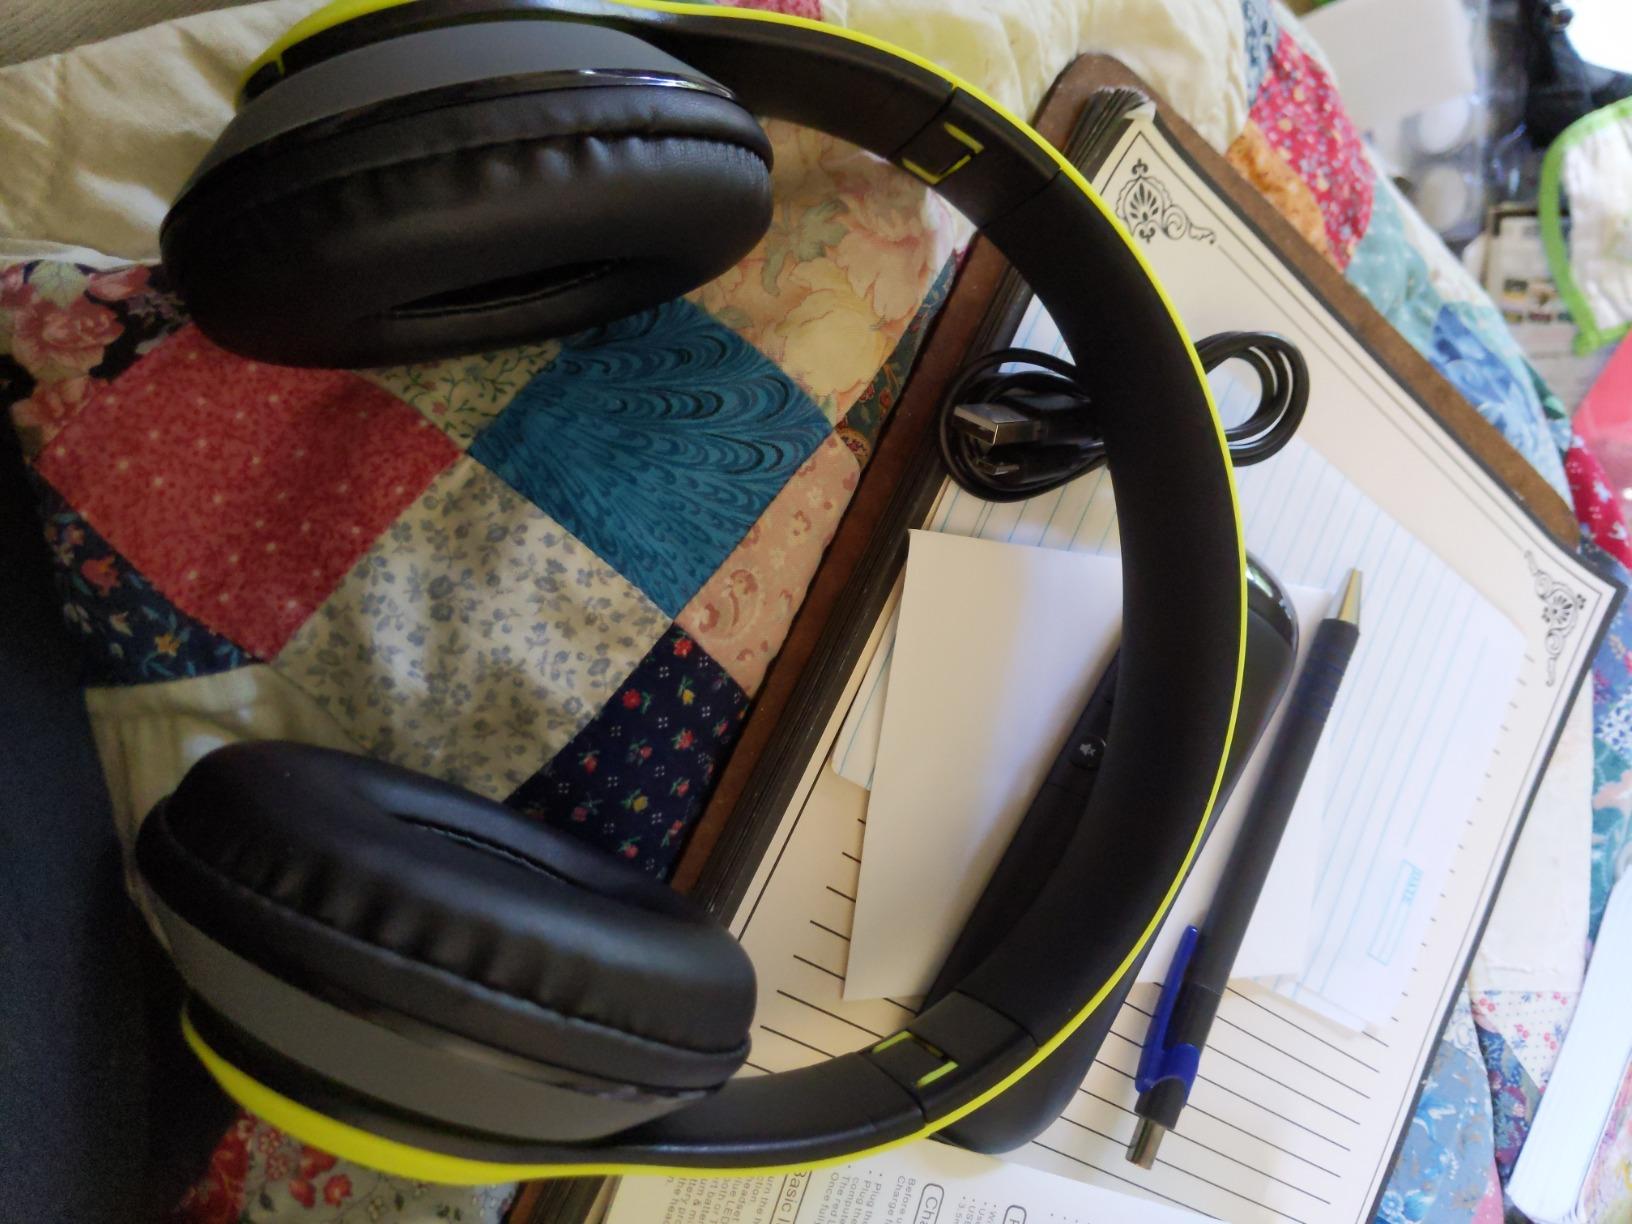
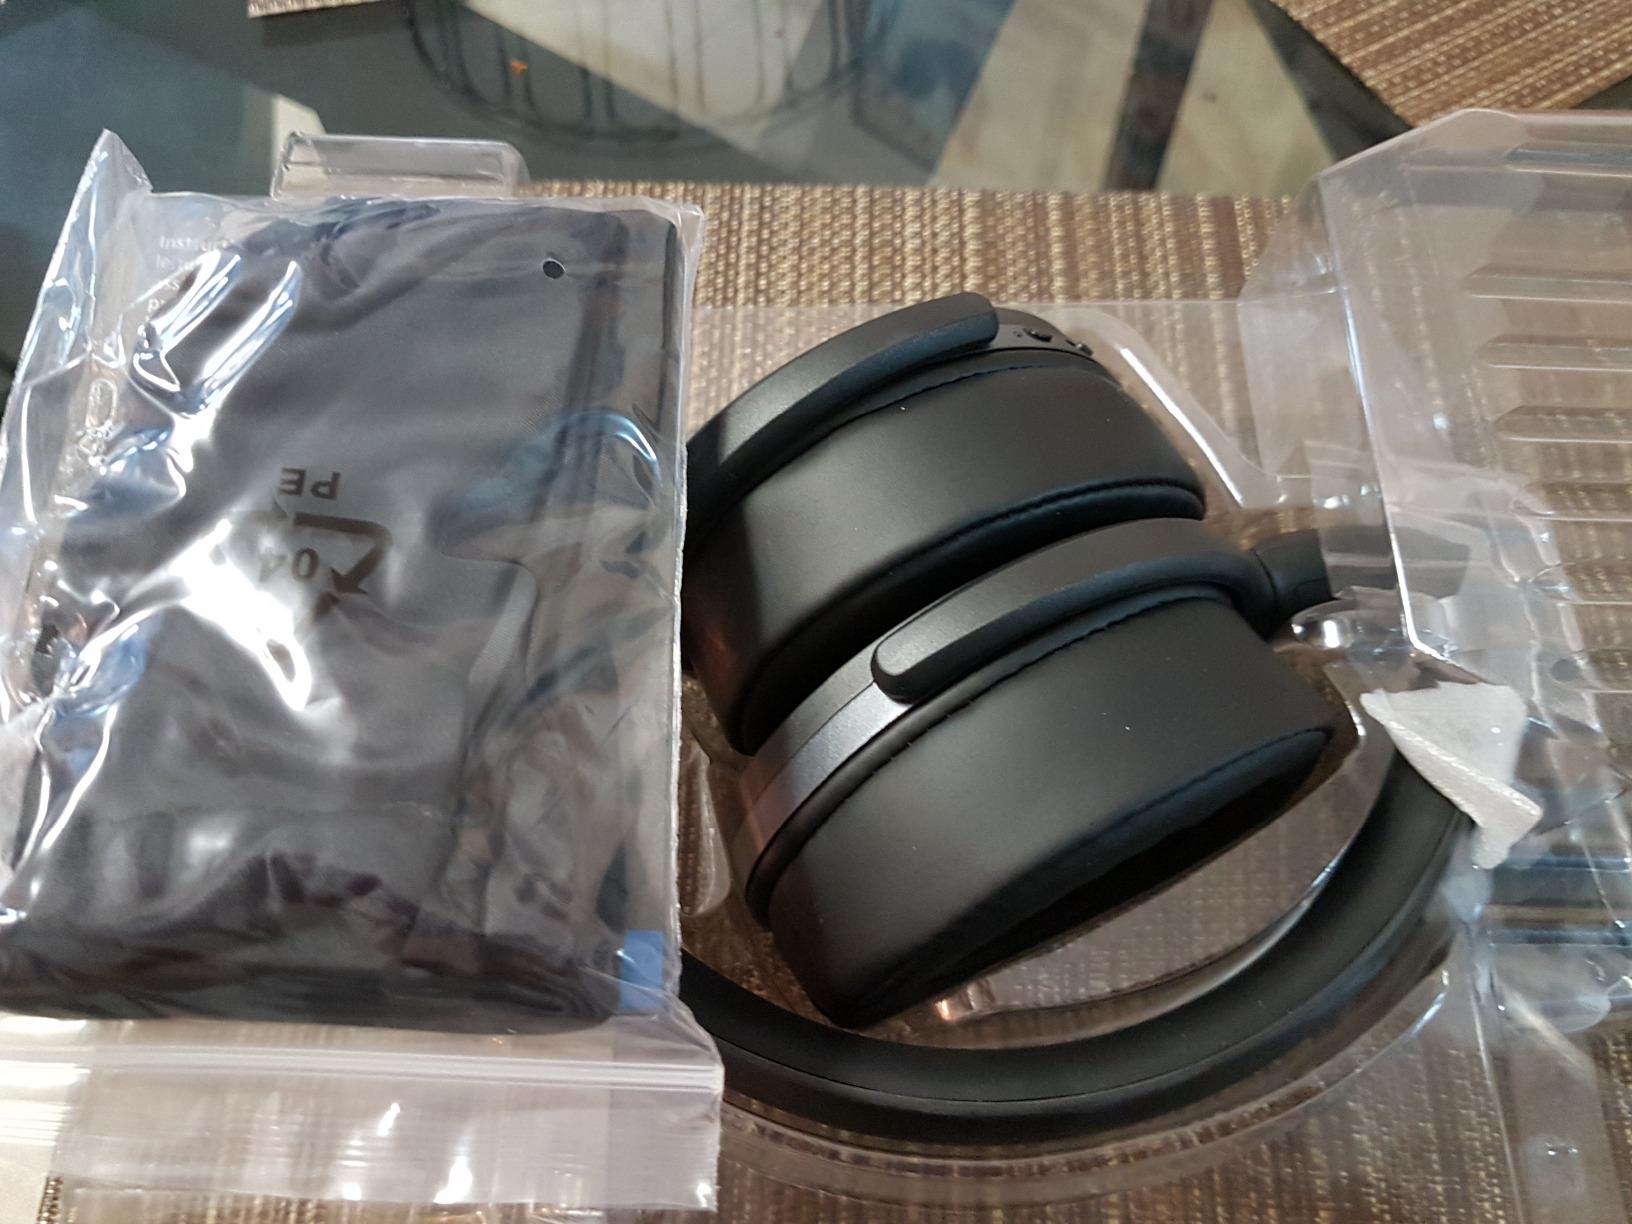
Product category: headphones
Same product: no